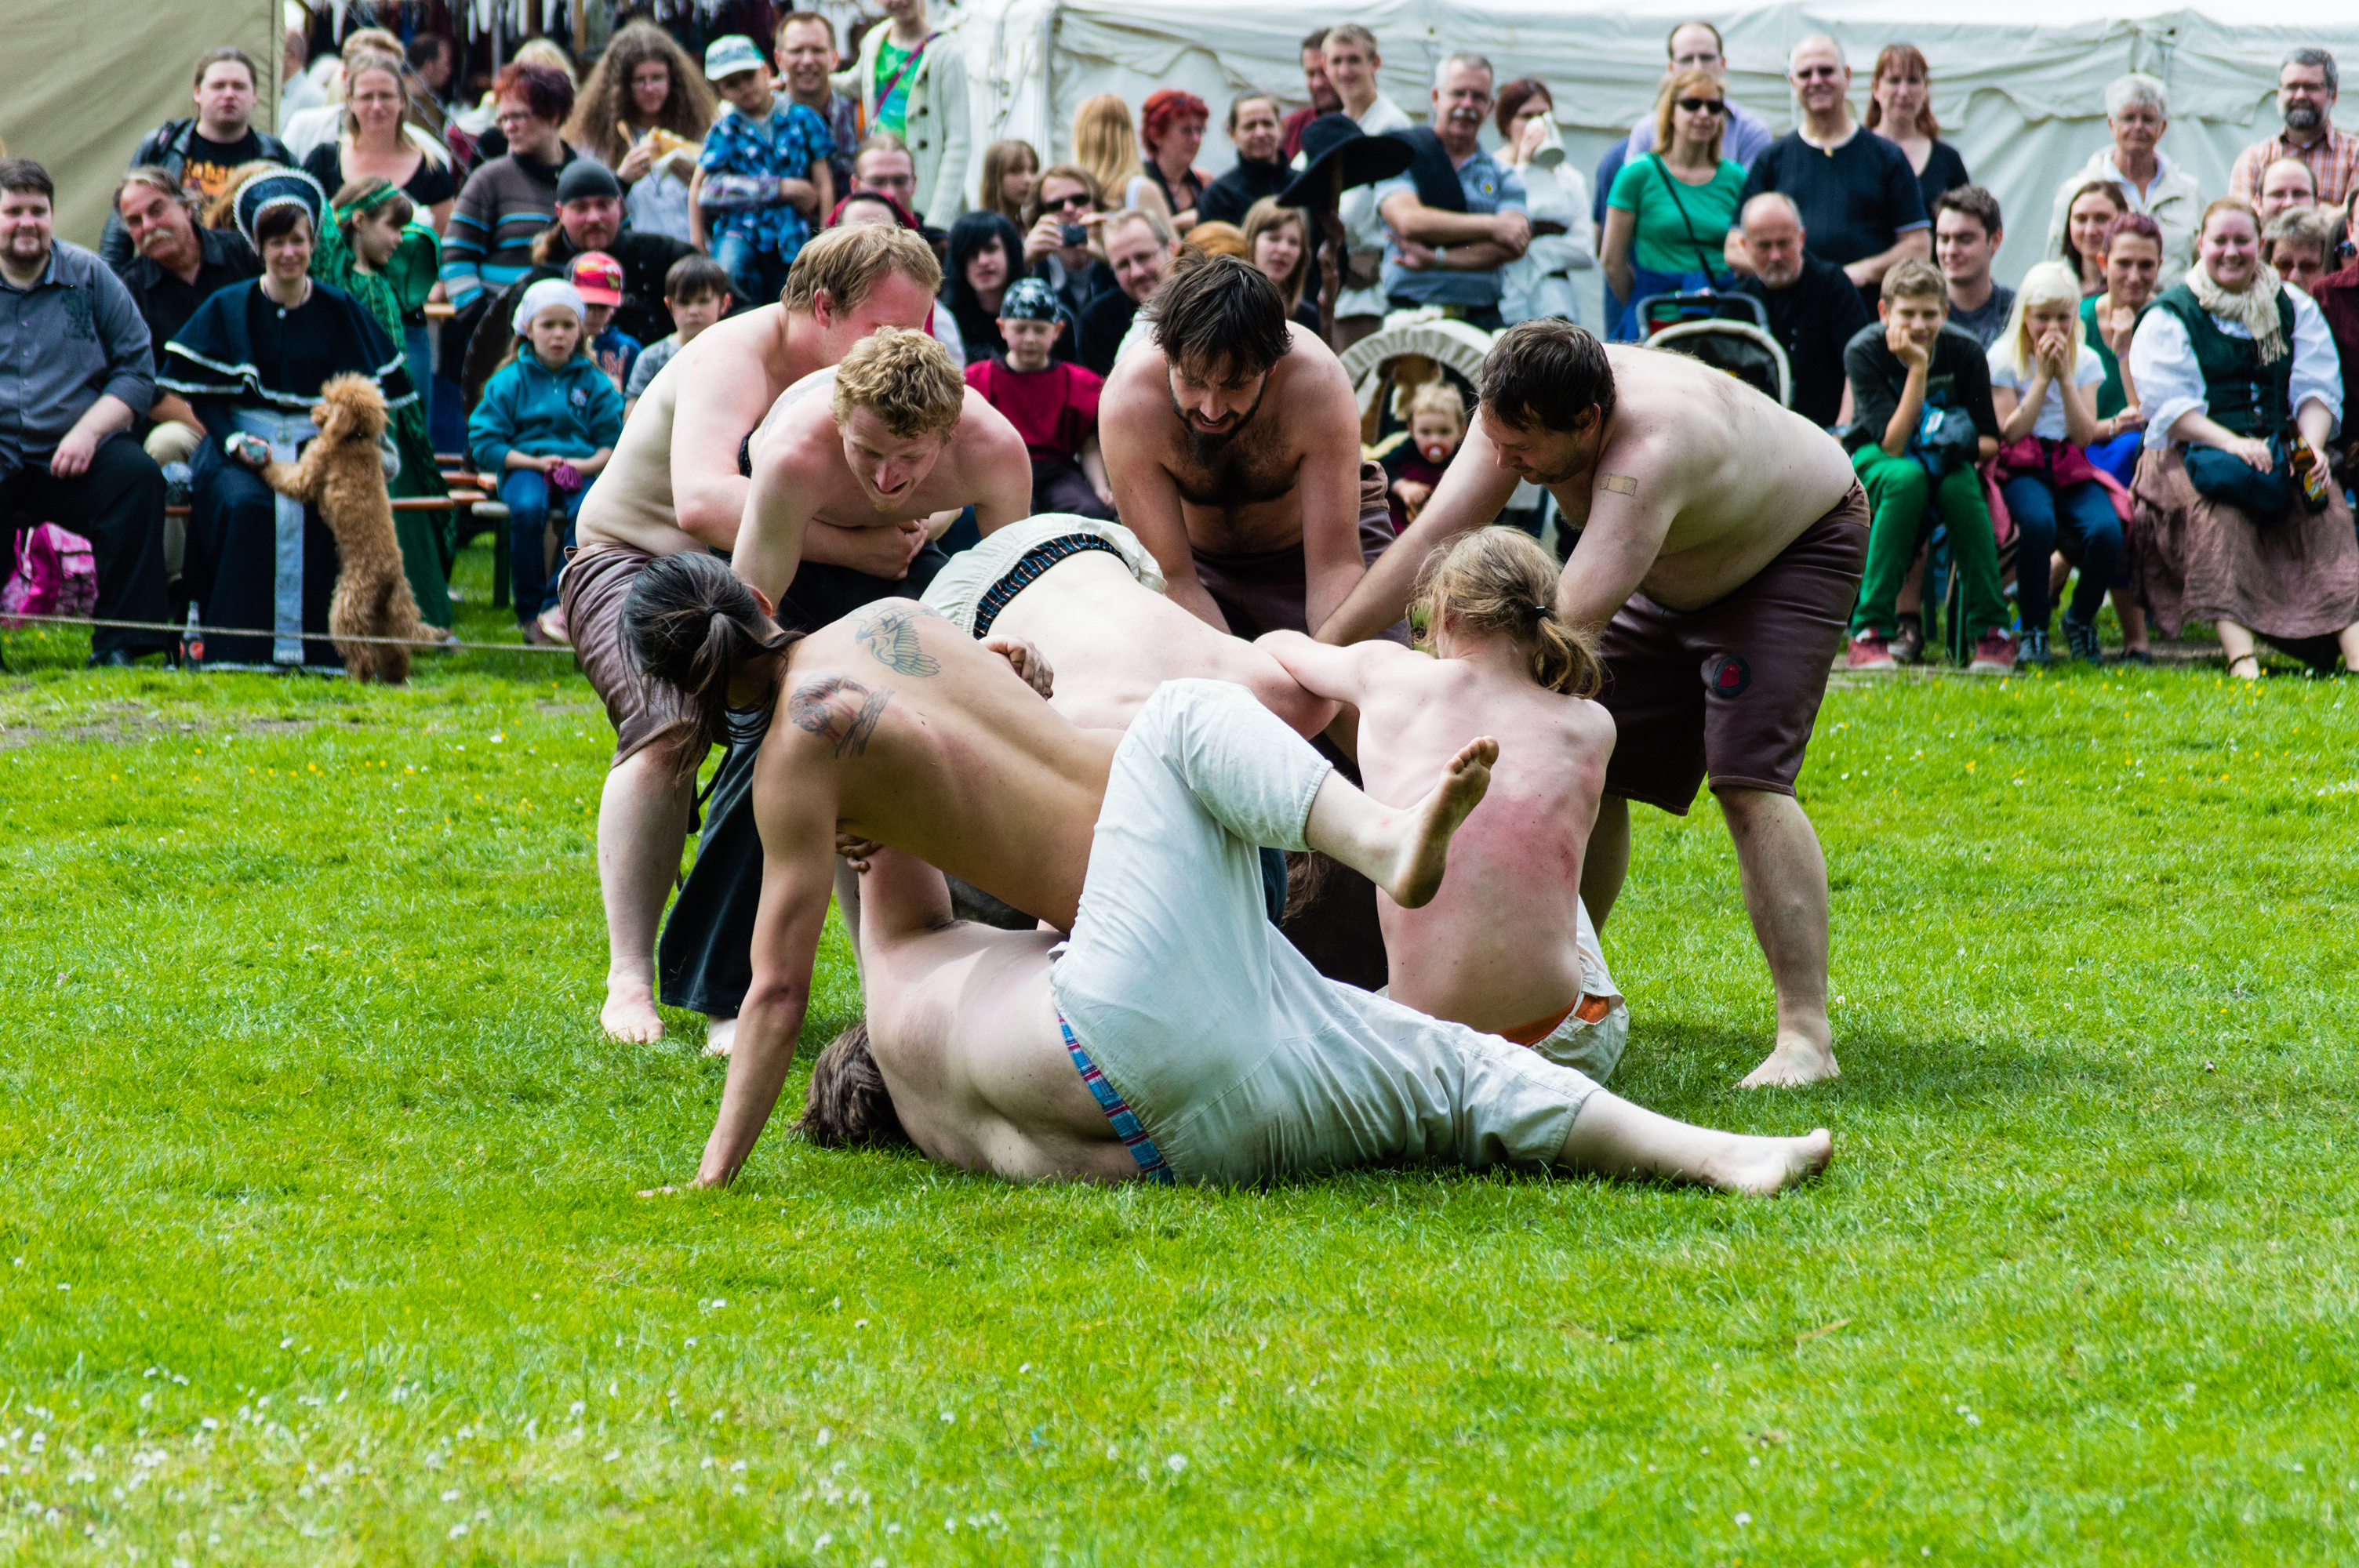
people, lawn, crowd, sports, wrestling, physical fitness